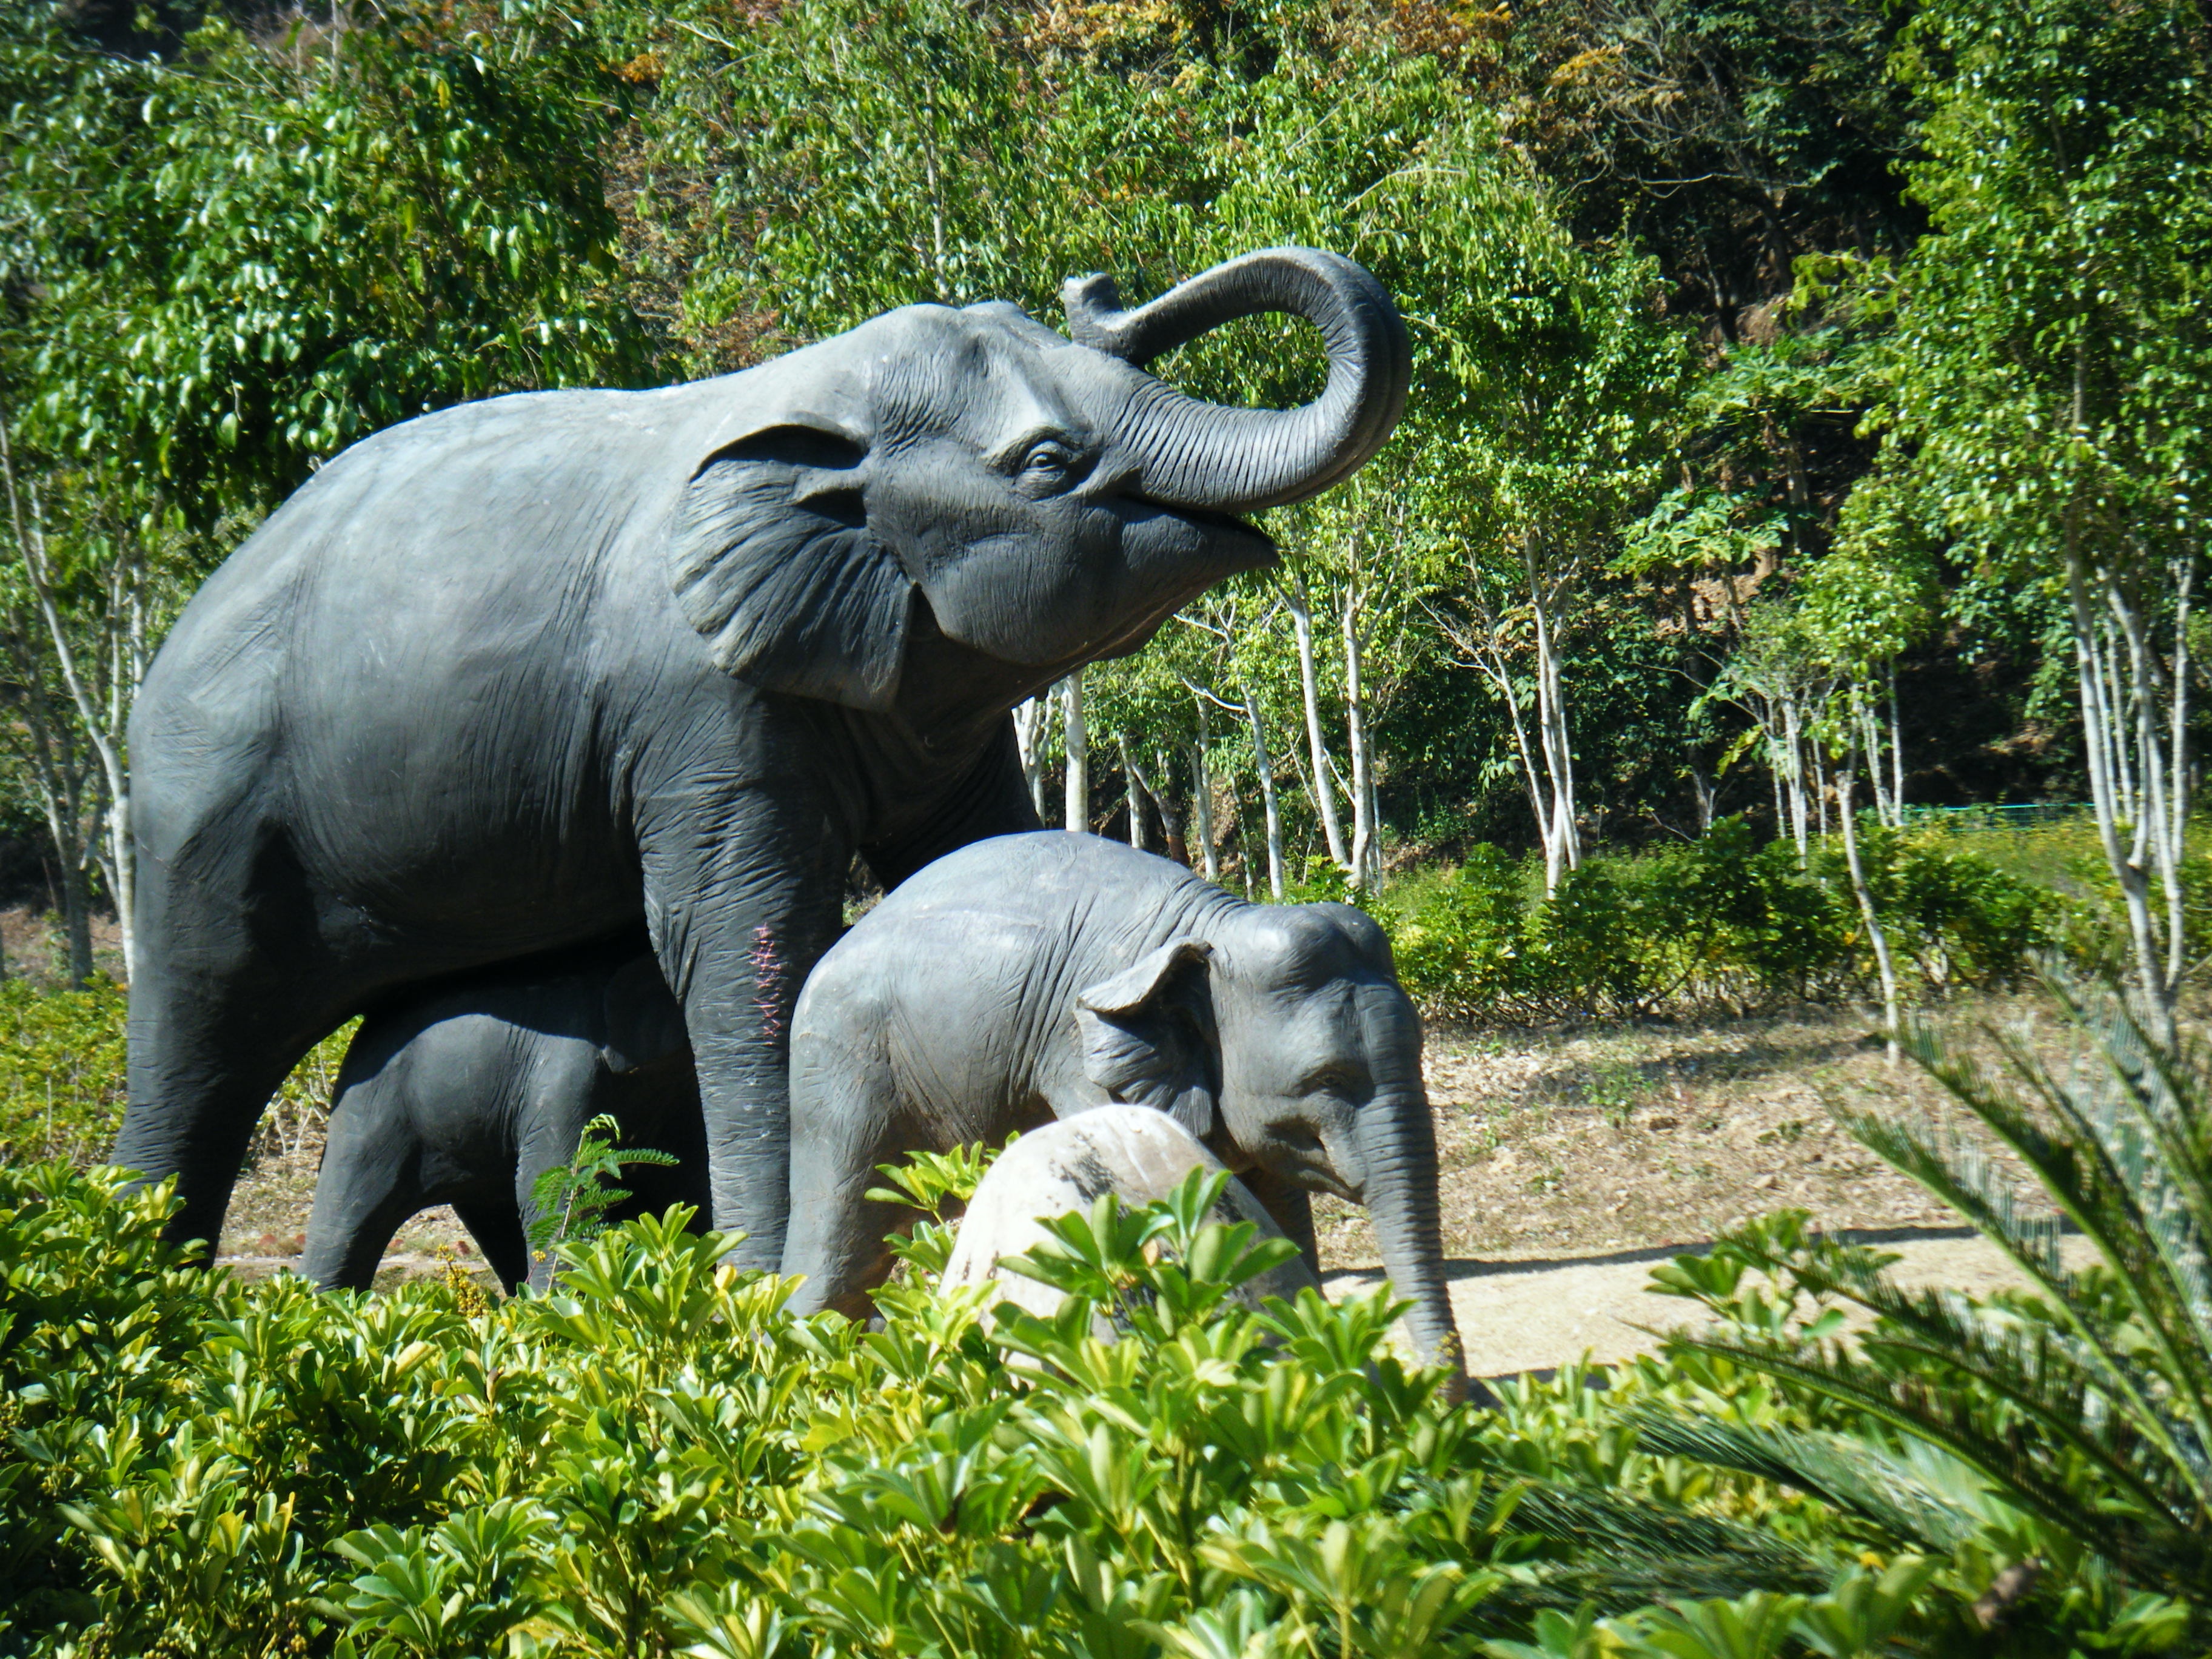
recreation, wildlife, statue, zoo, jungle, mammal, fauna, elephant, sculpture, elephants, indian elephant, outdoor recreation, elephants and mammoths, xishuangbanna